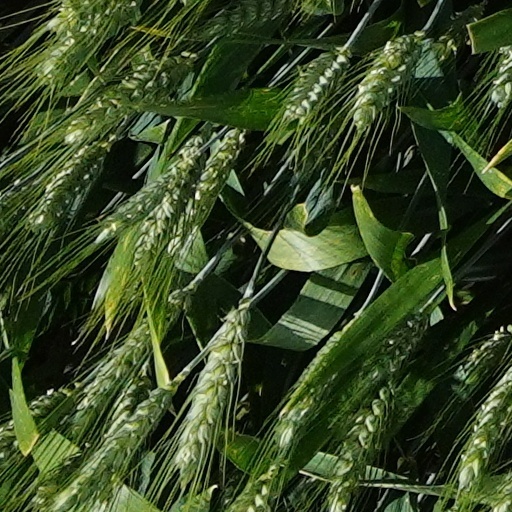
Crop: wheat